Pyecombe

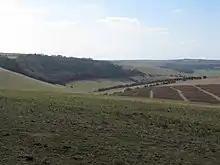
The woods on the hillside are Pangdean Holt and the dry valley is Holt Bottom

Pyecombe Golf Course was built on an exhilarating area of ancient Down pasture and chalk heath in 1894. The area includes Rag Bottom, which was remote enough to be a cockfighting venue before the golf course's construction and the windy Middle Brow. The South Downs Way passes through its northern side.